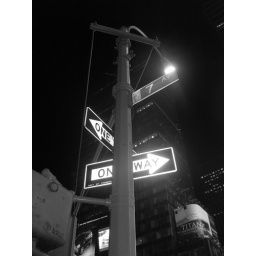
street sign in the heart of NYC.